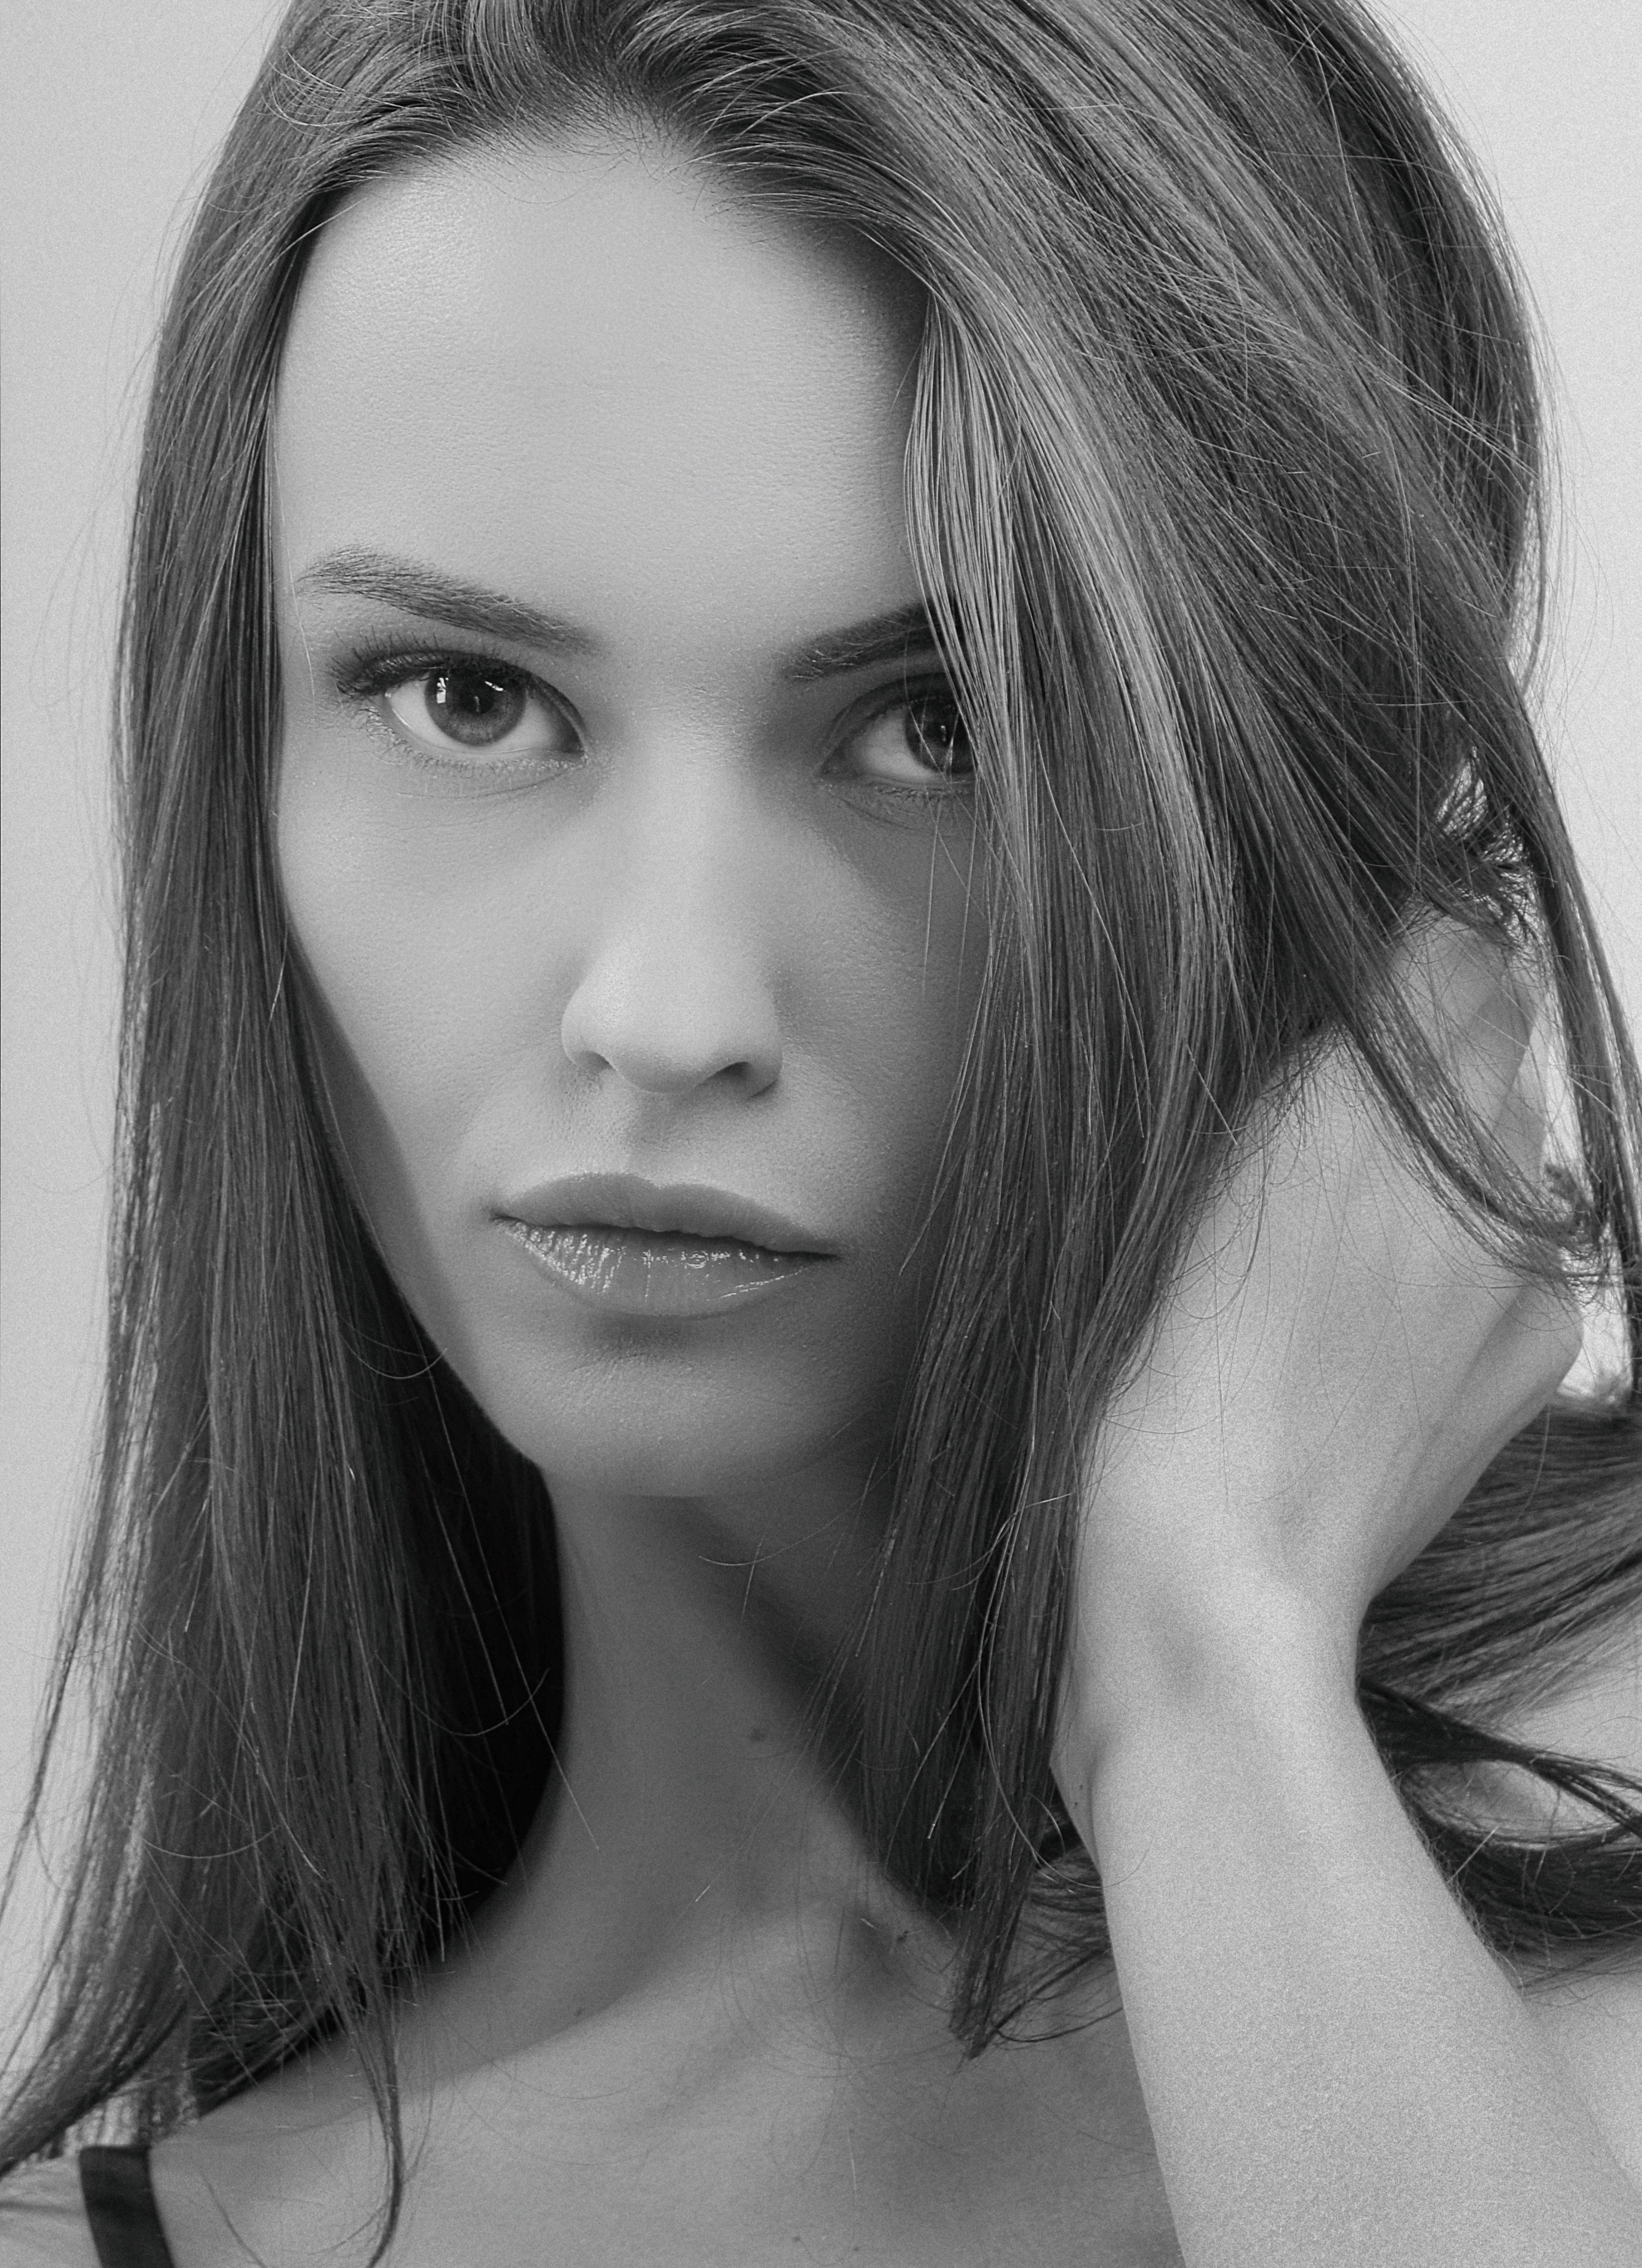
girl, portrait, retro, face, beautiful, look, studio, monochrome, donate, forehead, nose, skin, head, lip, chin, shoulder, eyebrow, mouth, eyelash, eye liner, neck, flash photography, jaw, iris, style, cool, black hair, lipstick, layered hair, Material property, fashion model, makeover, long hair, Step cutting, beauty, brown hair, surfer hair, blond, illustration, monochrome photography, chest, fashion accessory, feathered hair, eyelash extensions, eye shadow, hair coloring, fashion design, portrait photography, art model, fur, wig, selfie, photo shoot, model, jewellery